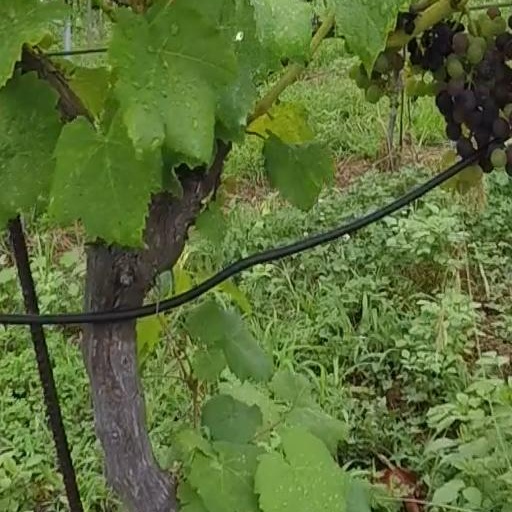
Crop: grape